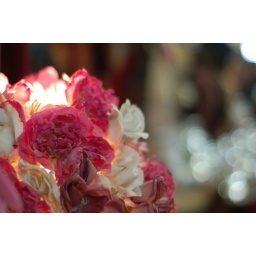
flower lamp in antique market